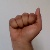
The image shows a hand gesture representing the letter 'A' in Indian Sign Language.